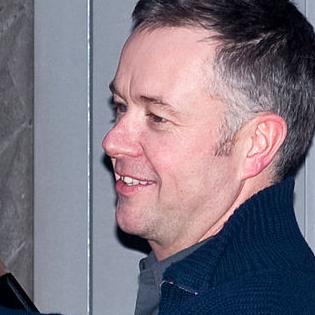
Age: 47